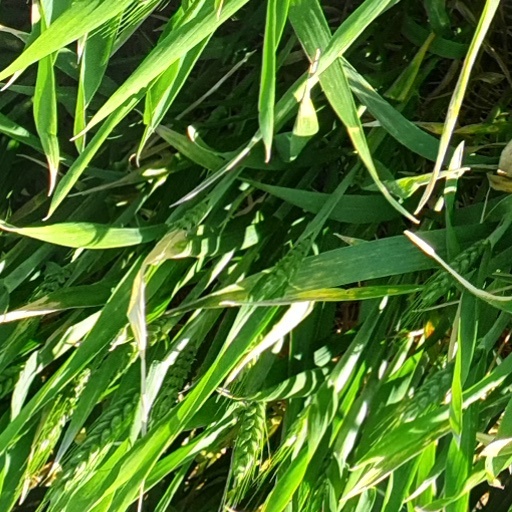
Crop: wheat